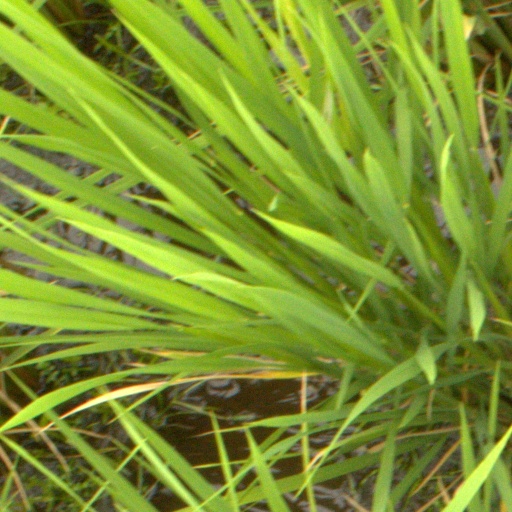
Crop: rice